Monastery of Saint Macarius the Great

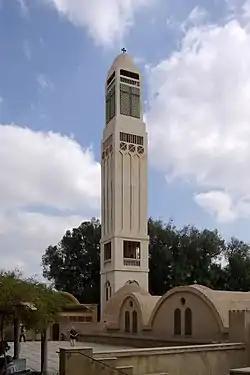
The church tower at St Macarius' Monastery

The Monastery of Saint Macarius The Great also known as Dayr Al-ʾanbā Maqār is a Coptic Orthodox monastery located in Wadi El Natrun, Beheira Governorate, about north-west of Cairo, and off the highway between Cairo and Alexandria.